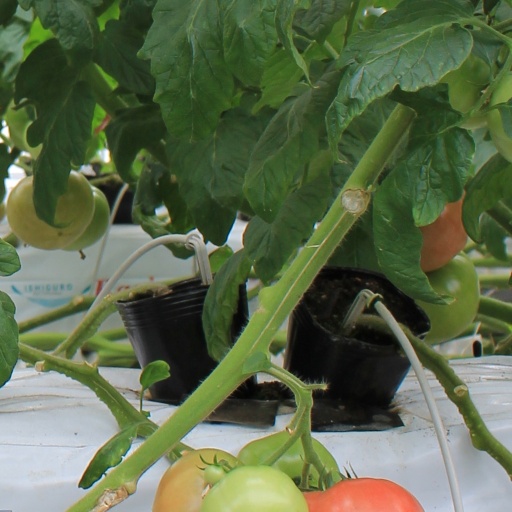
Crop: tomato